Dastar

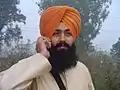
Sikh man wearing a "dastar" or "pagg"

A dastār is an item of headwear associated with Sikhism and Sikh culture. The word is loaned from Persian through Punjabi. In Persian, the word "dastār" can refer to any kind of turban and replaced the original word for turban, "dolband" (دلبند), from which the English word is derived.